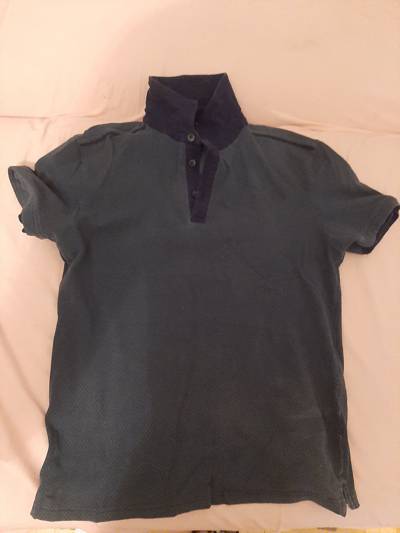
Waste category: clothes